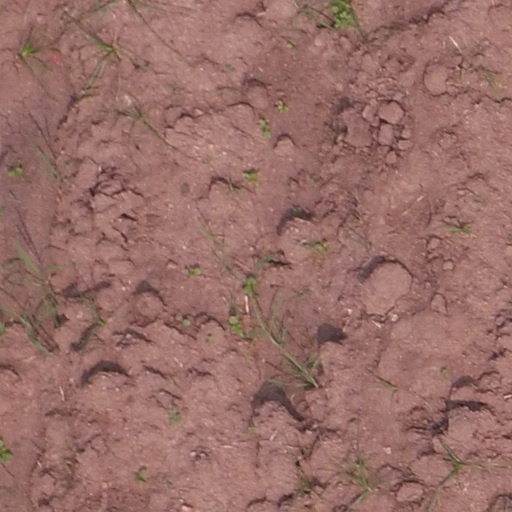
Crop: maize; corn